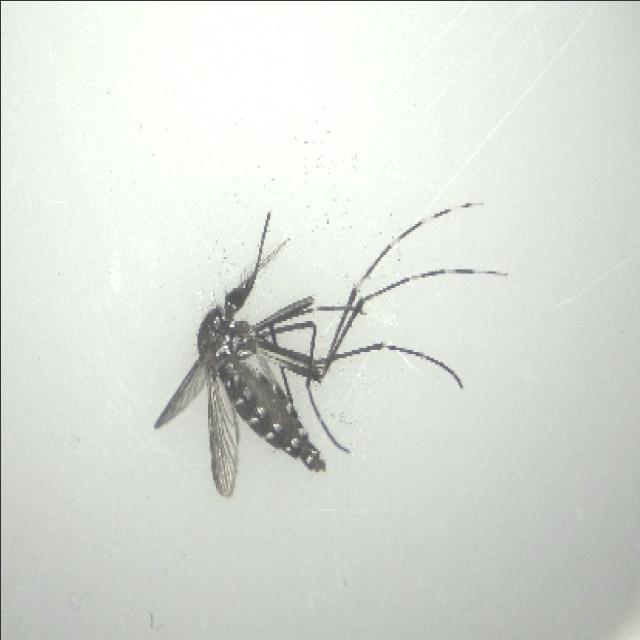
Species: aedes_albopictus